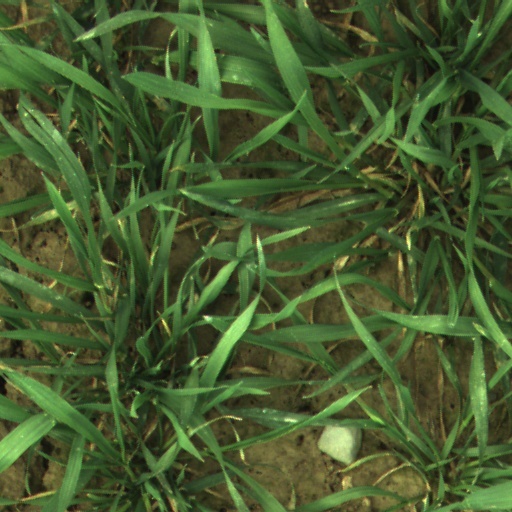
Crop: wheat